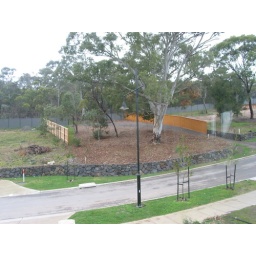
View from window in Master bedroom 1